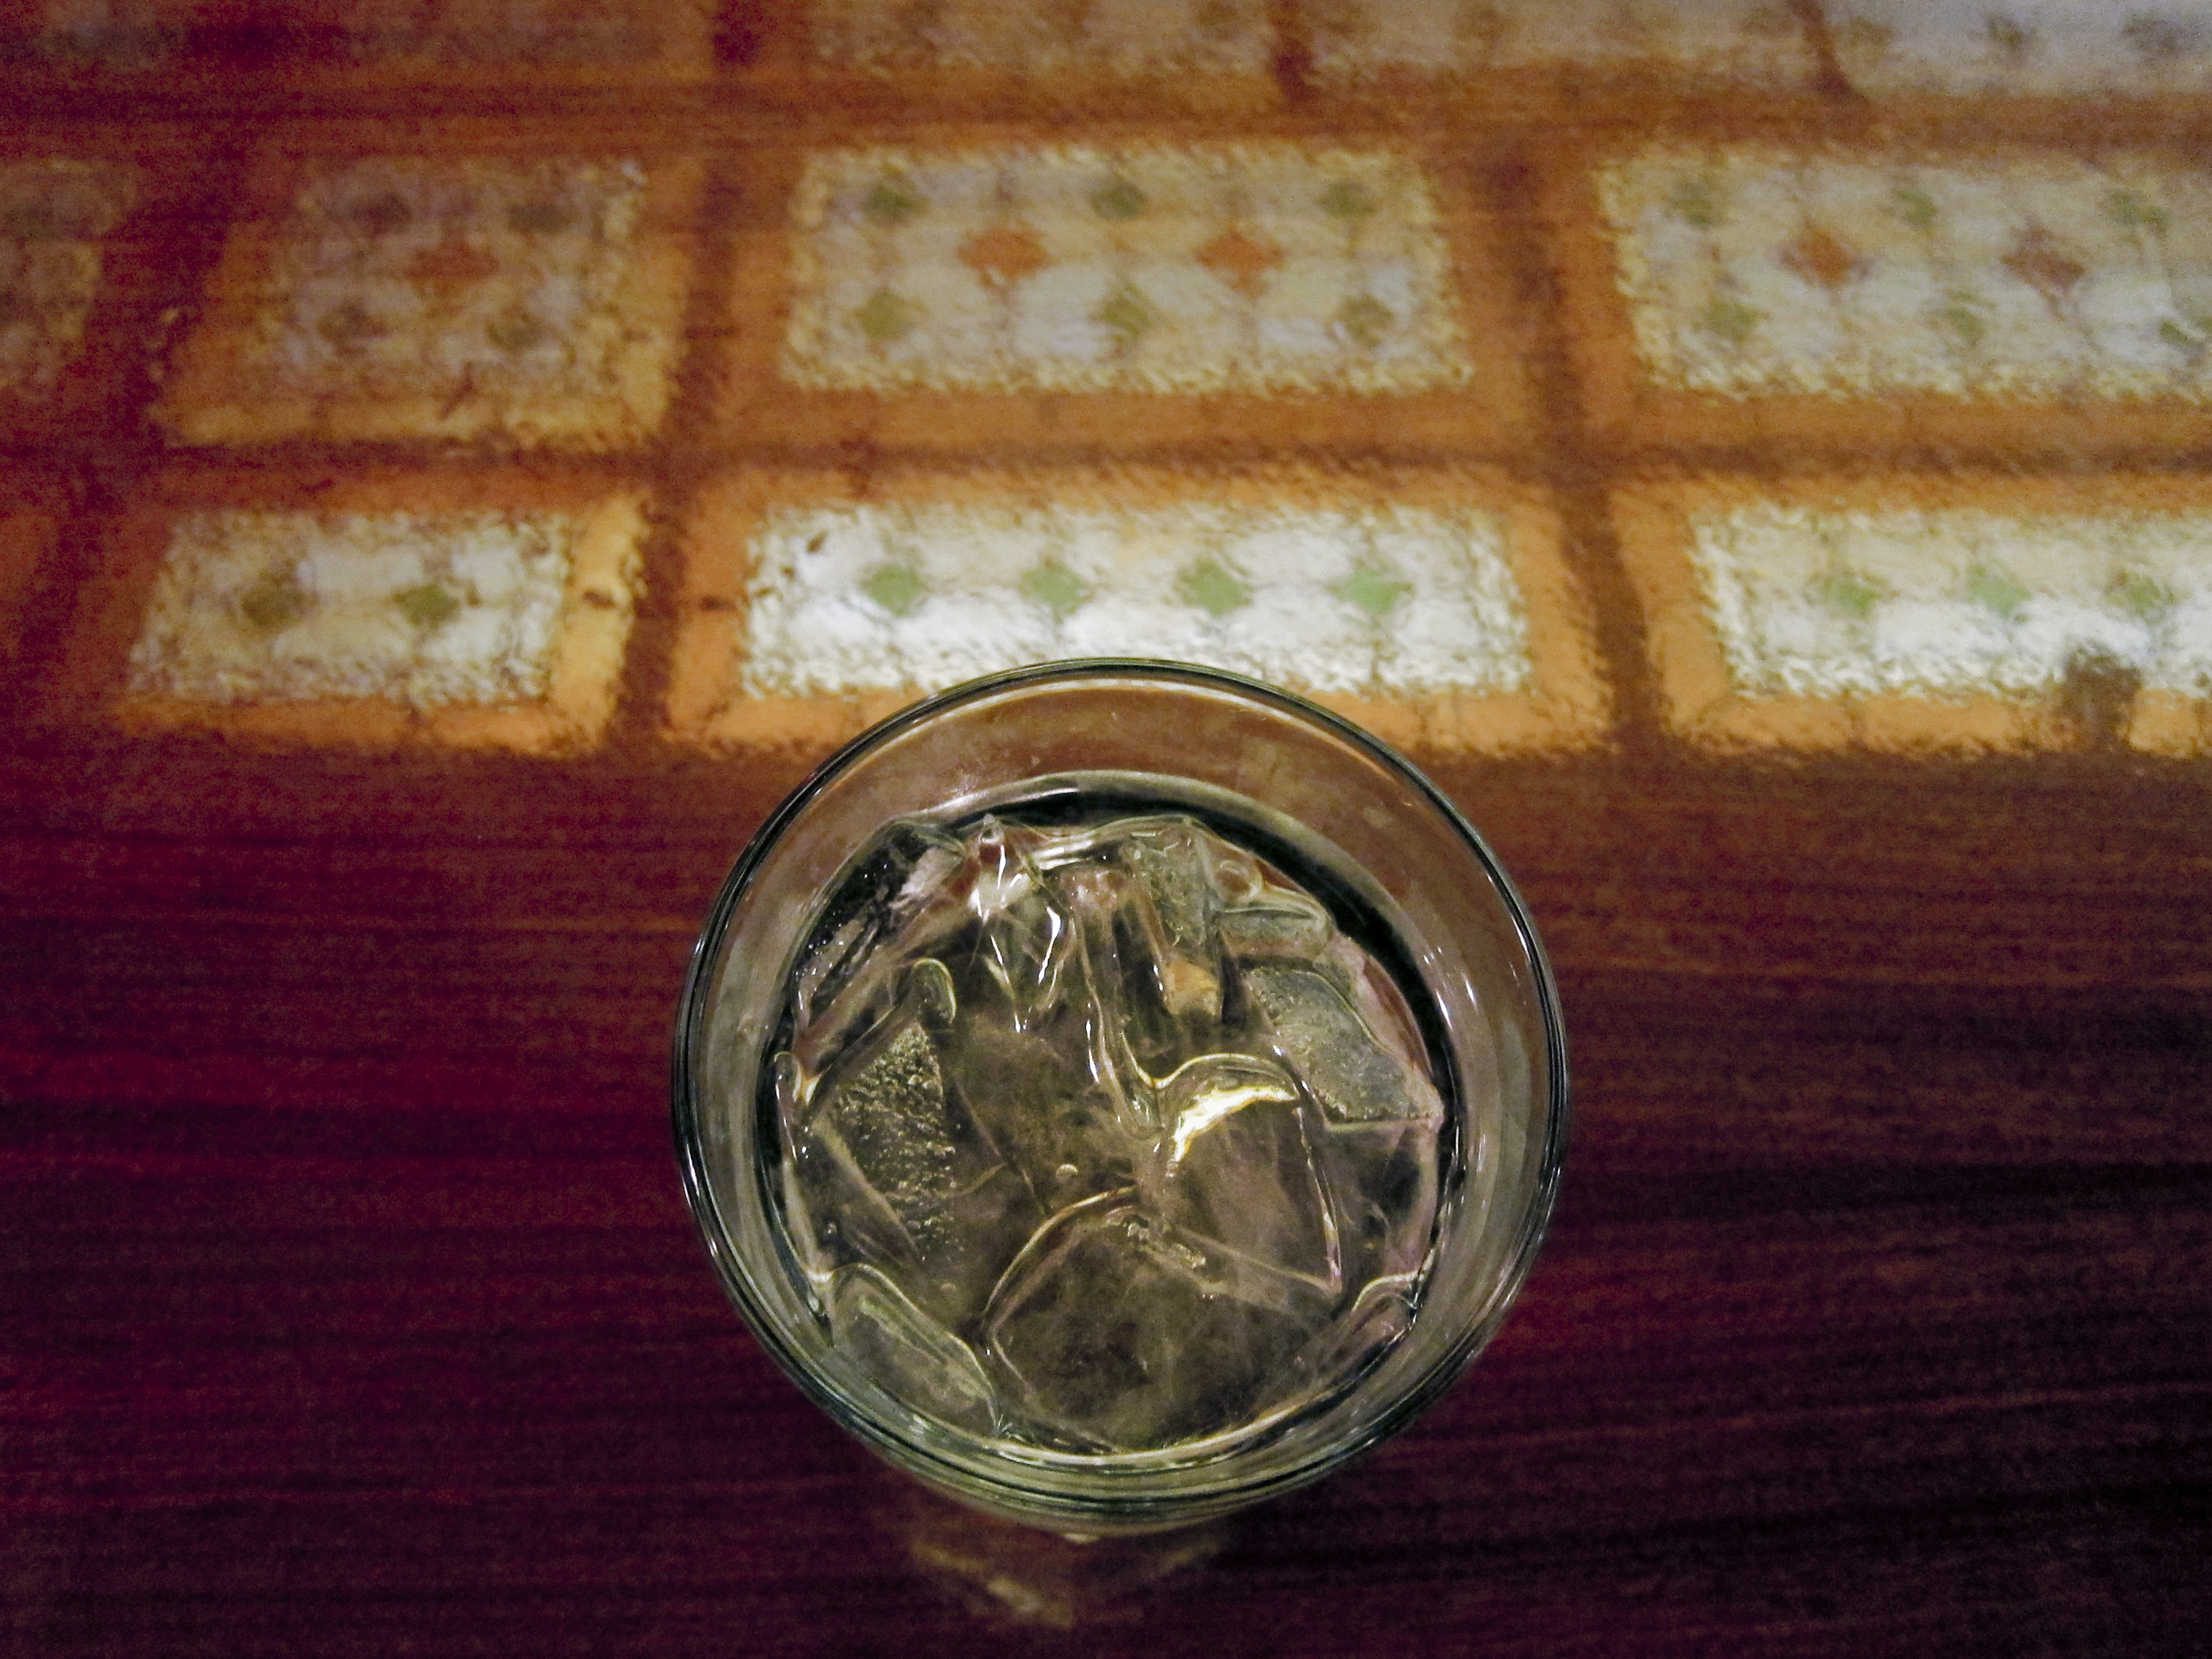
light, antique, glass, bar, reflection, drink, lighting, california, material, circle, shape, pub, midtown, sacramento, waterglass, designateddriver